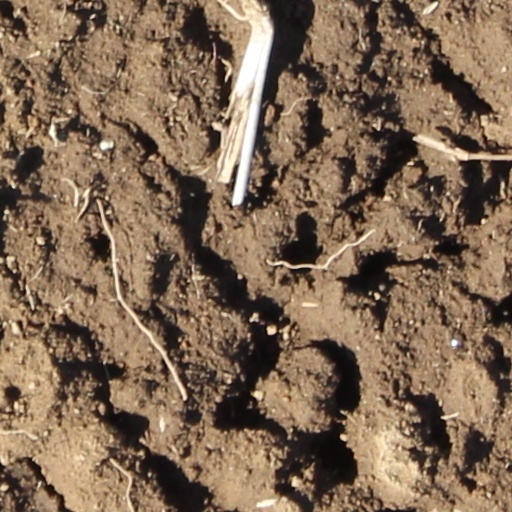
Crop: wheat